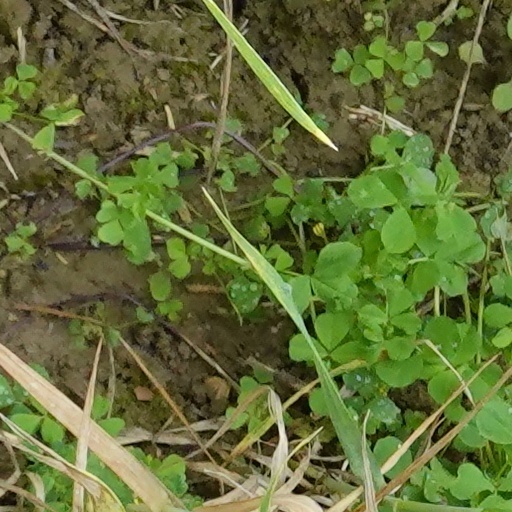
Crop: wheat